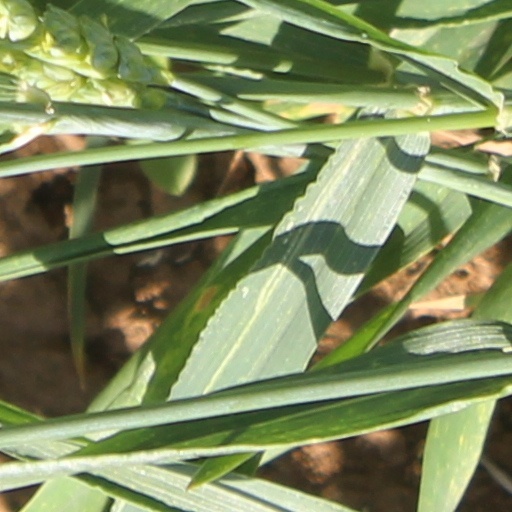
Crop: wheat